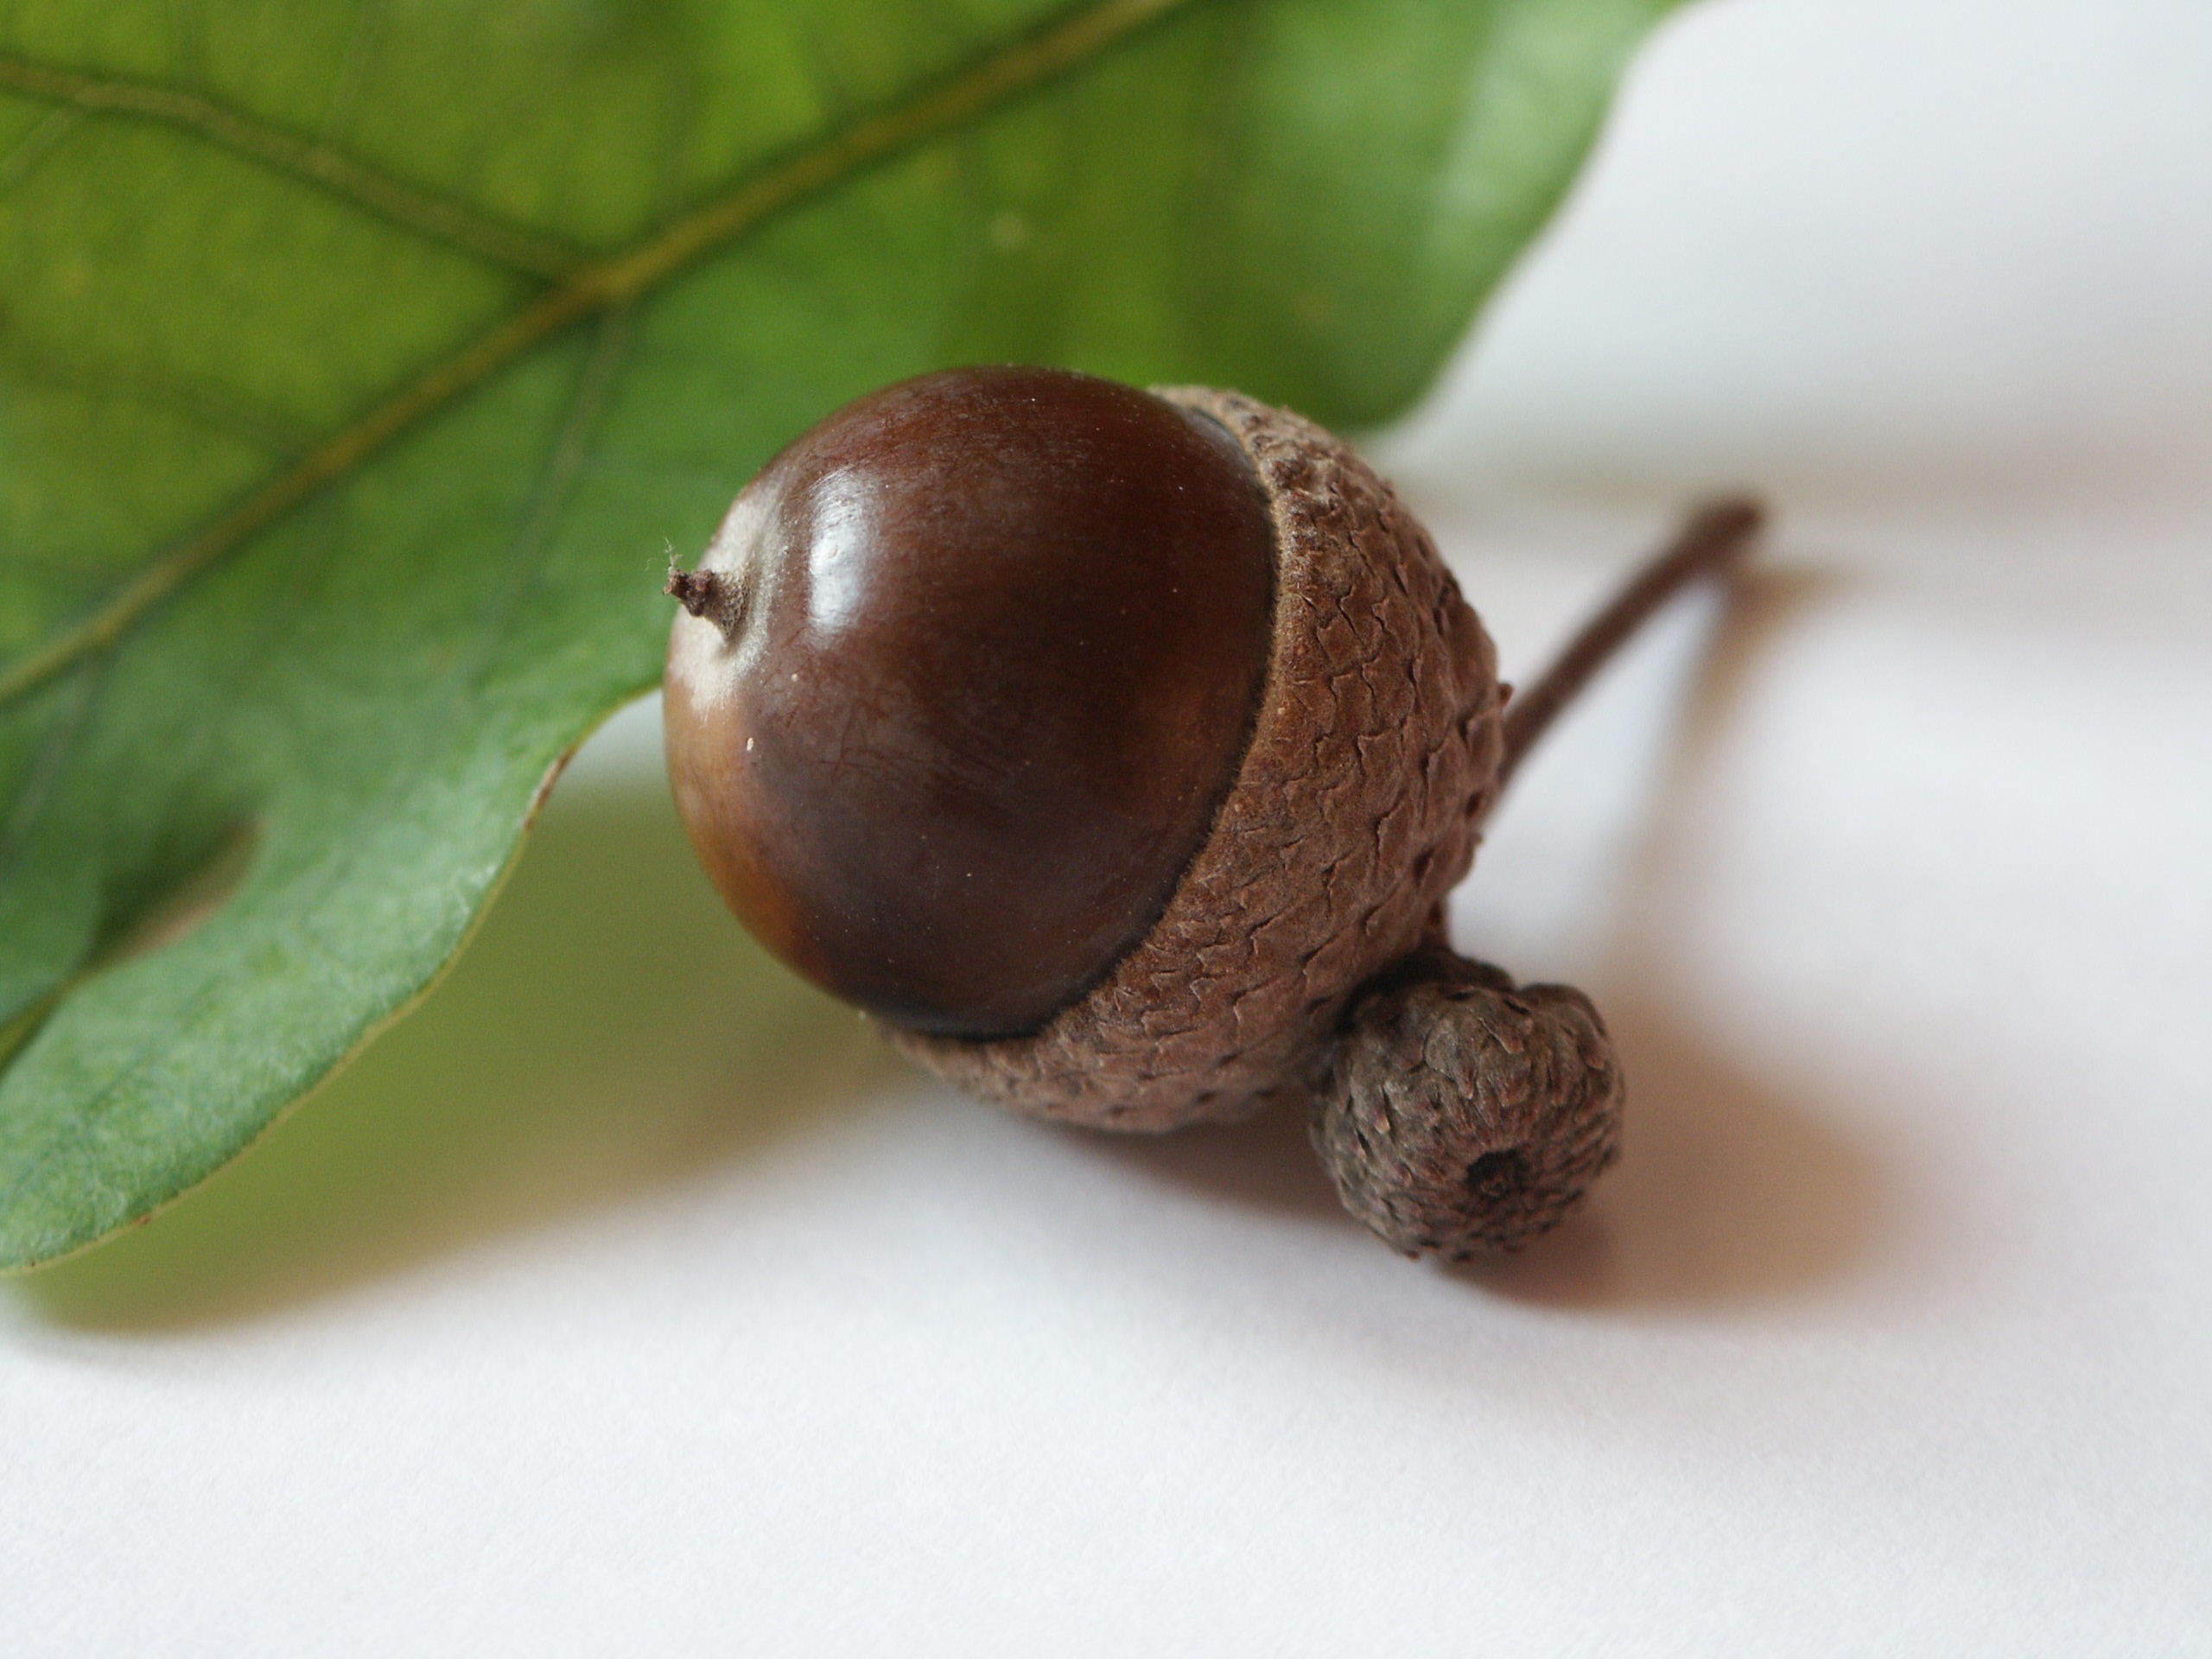
branch, plant, leaf, flower, food, produce, autumn, brown, invertebrate, acorn, close up, snail, macro photography, flowering plant, land plant